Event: Nepal Earthquake
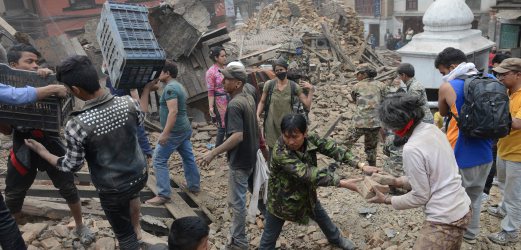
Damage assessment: damage